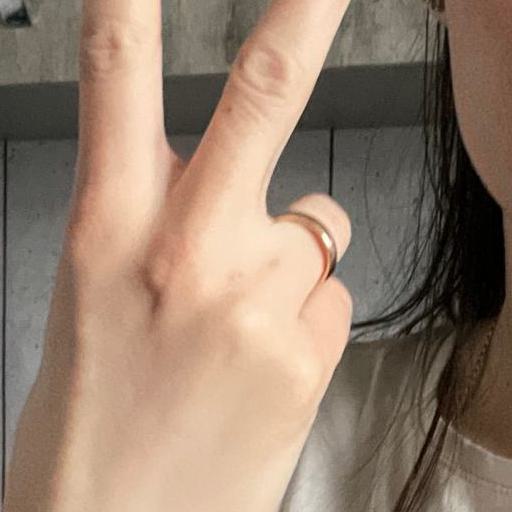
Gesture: peace_inverted